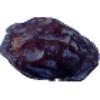
Label: Dates 1